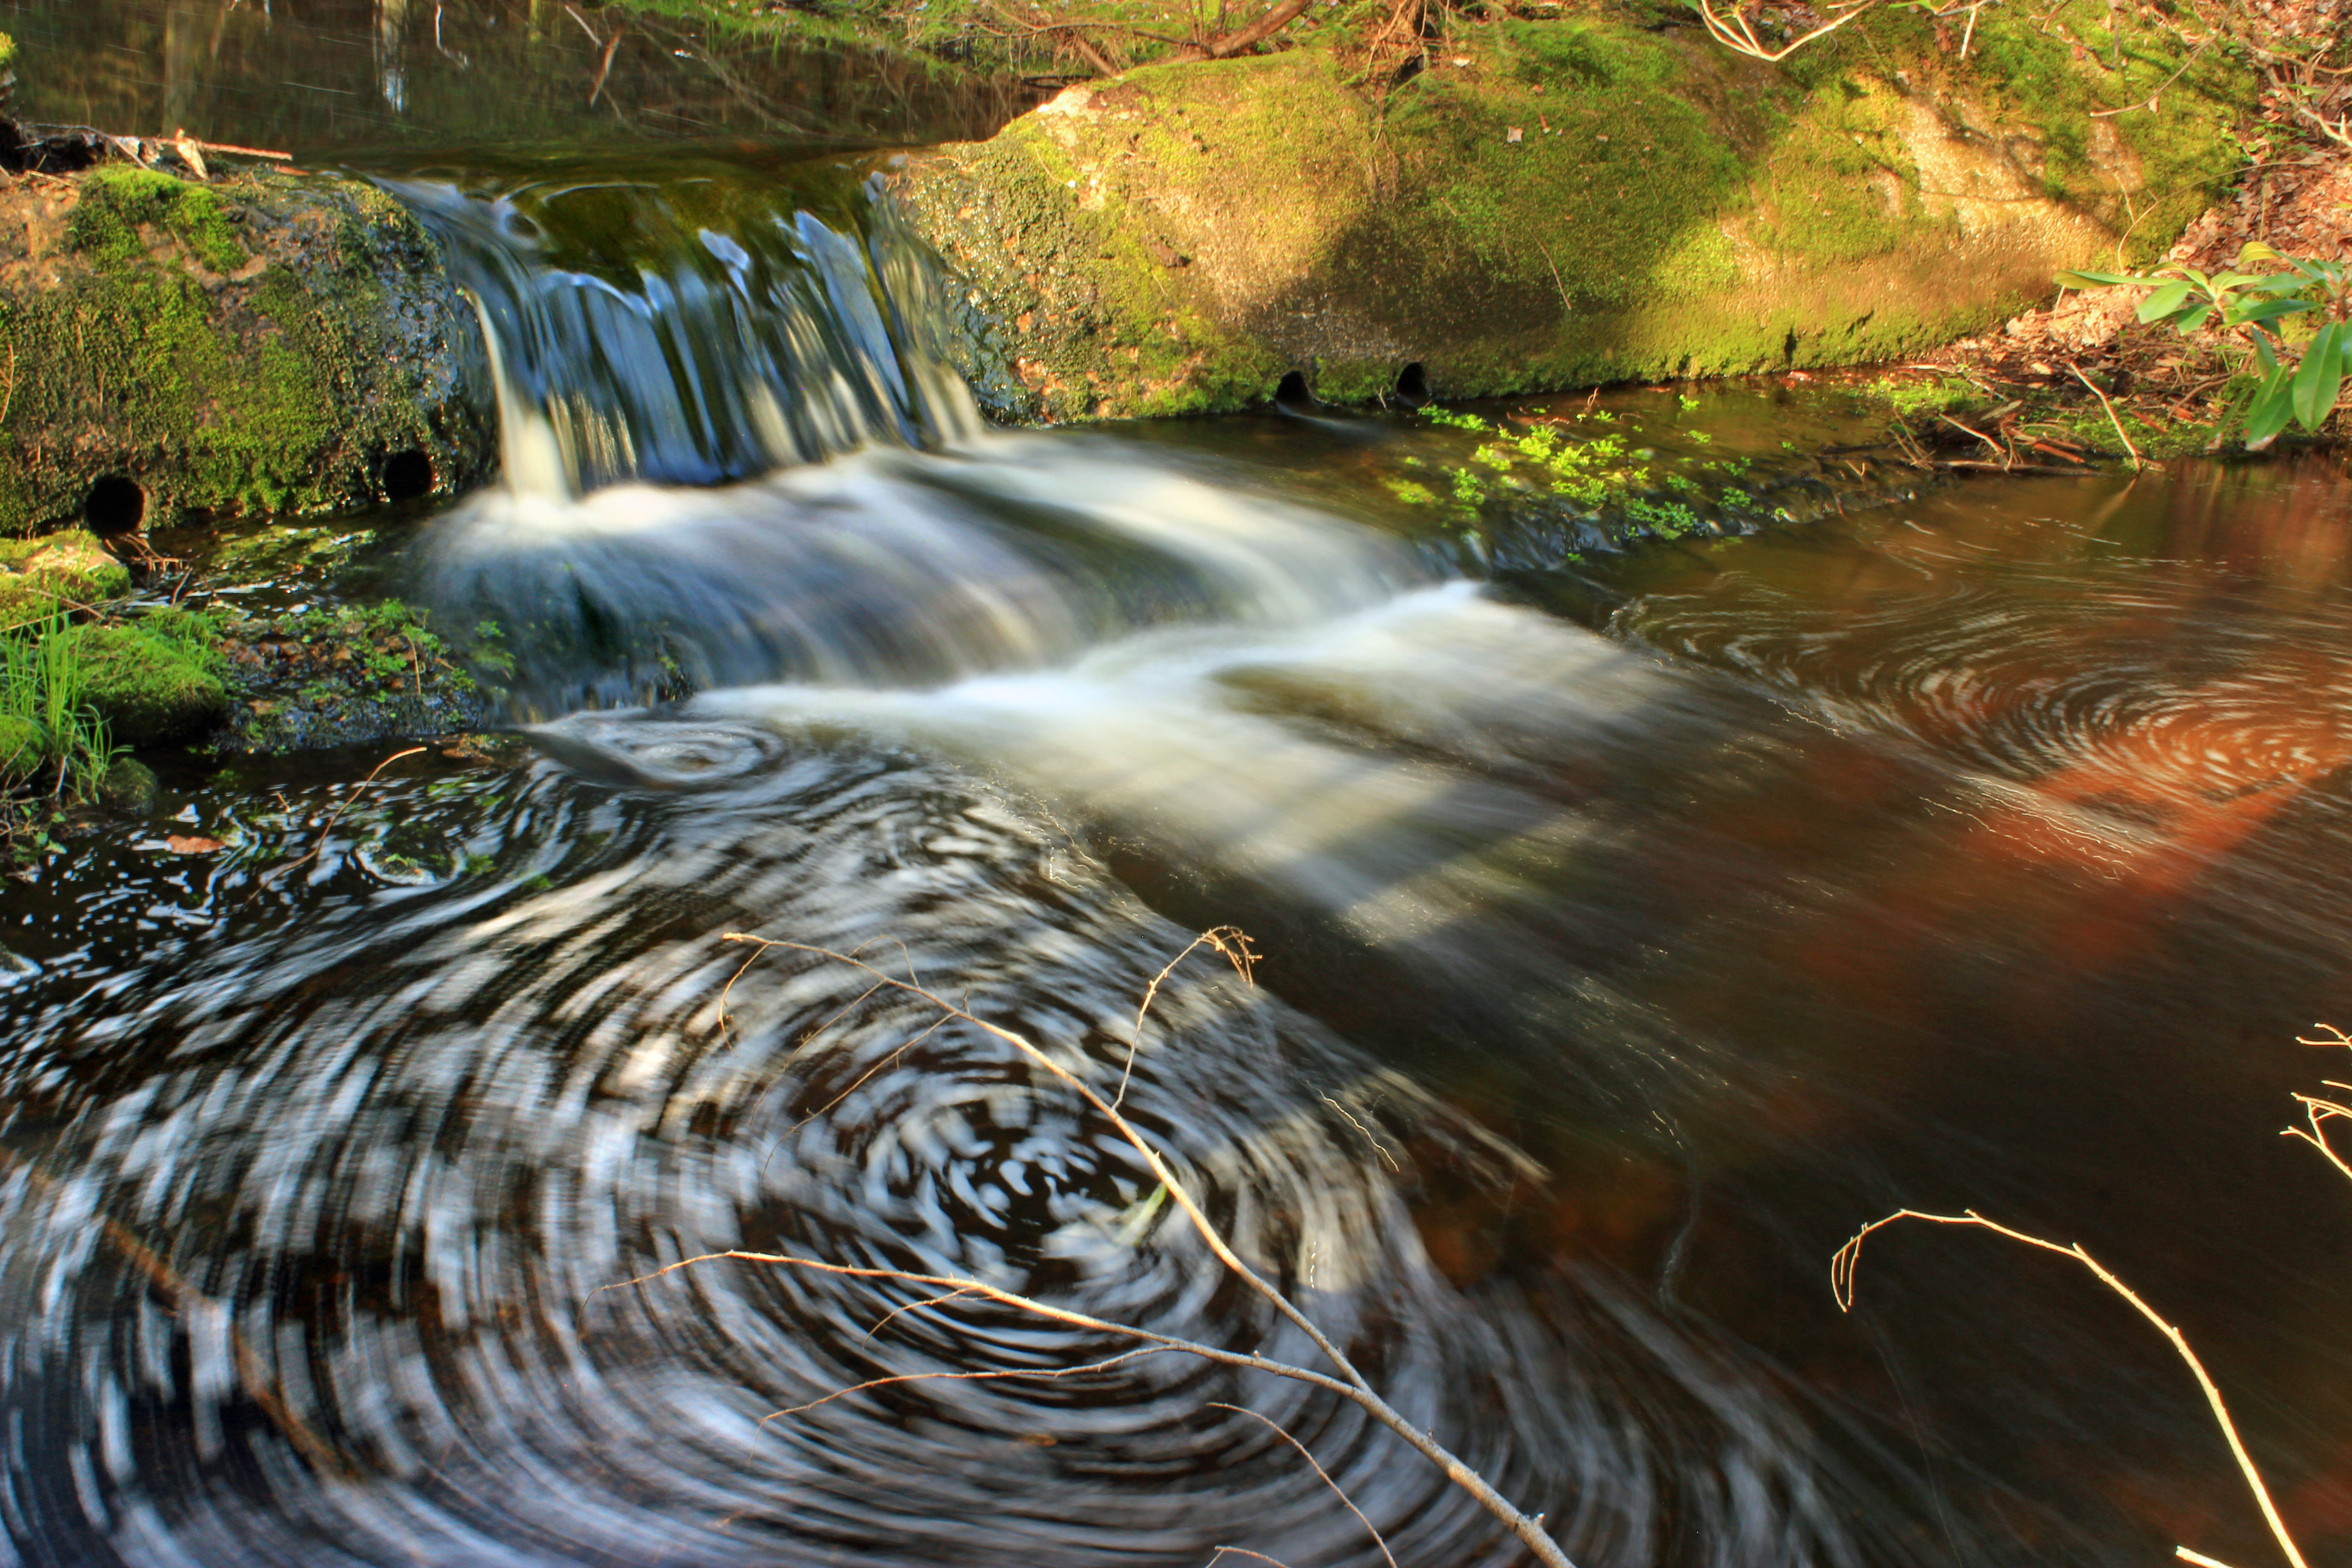
water, nature, waterfall, creek, hiking, river, stream, spring, reflection, jungle, autumn, body of water, rocks, creativecommons, falls, poconos, waynecounty, lehighriver, headwaters, cascades, pennsylvania, westforklehighriver, stategameland312, stategamelands312, sgl312, water feature, watercourse